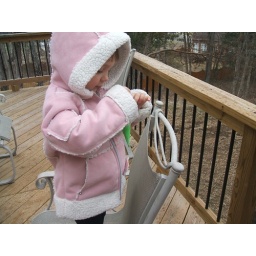
Hanging bird seed for the many birds in our yard